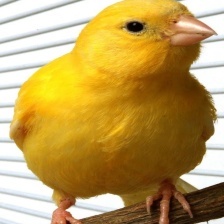
Species: CANARY
Scientific name: SERINUS CANARIA DOMESTICA